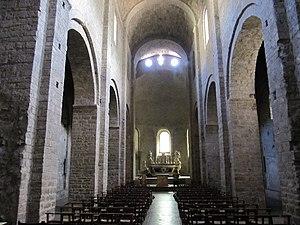
Intérieur de l'Abbaye de Saint-Guilhem-le-Désert This building is en partie classé, en partie inscrit au titre des Monuments Historiques. It is indexed in the Base Mérimée, a database of architectural heritage maintained by the French Ministry of Culture,